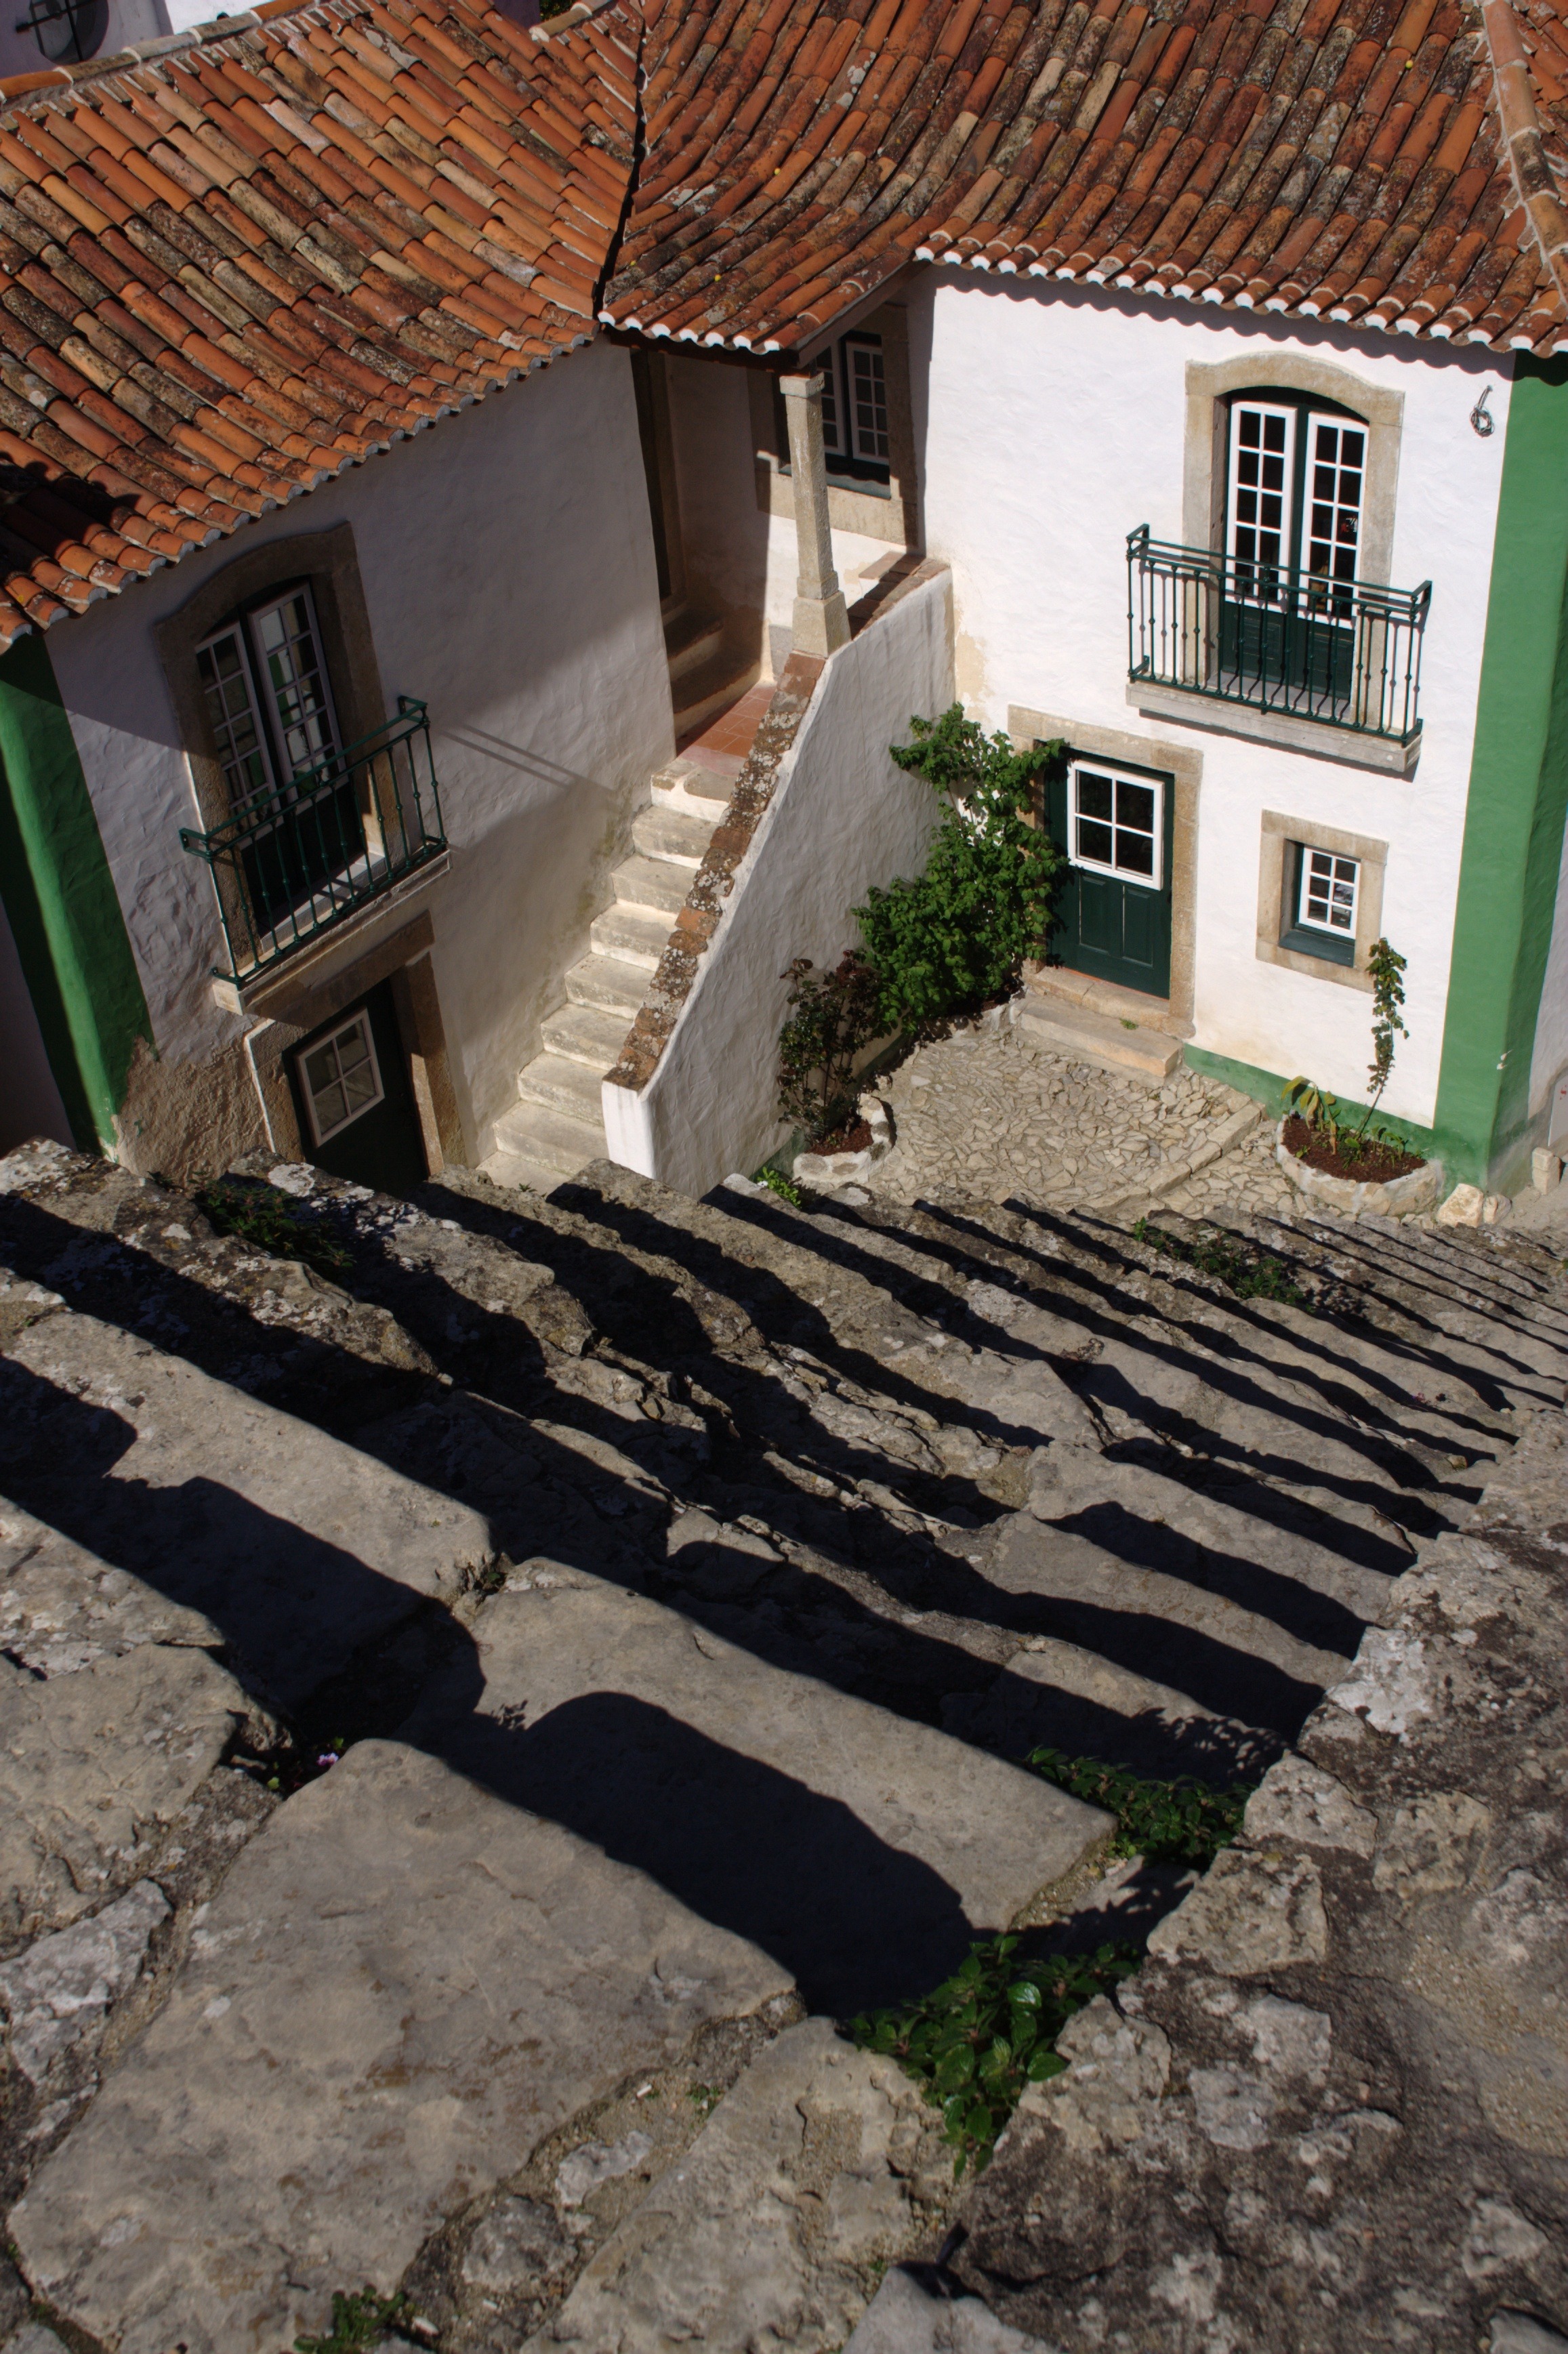
house, roof, home, wall, walkway, village, cottage, backyard, facade, property, courtyard, stairs, portugal, estate, yard, historically, obidos, residential area, outdoor structure